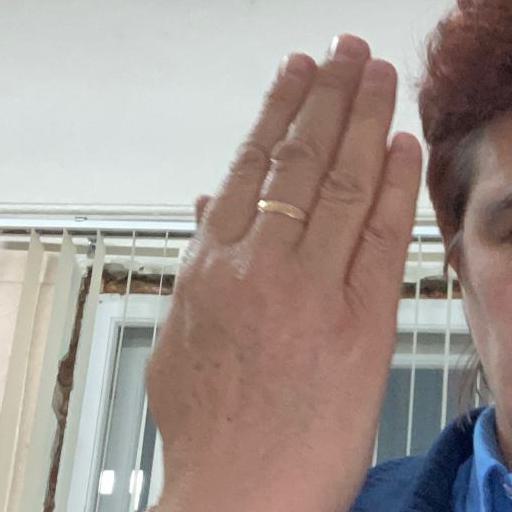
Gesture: stop_inverted